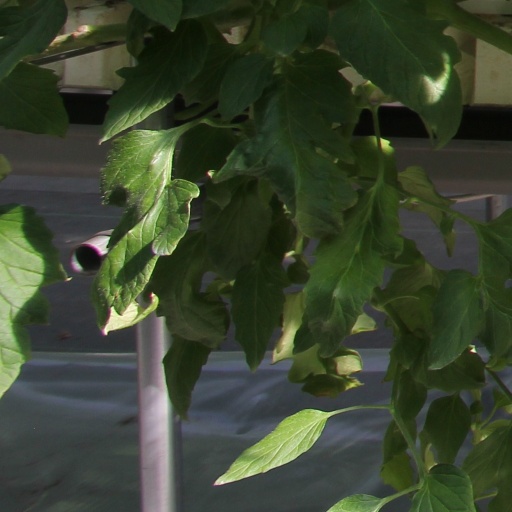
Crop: tomato